Kurobe-Unazukionsen Station

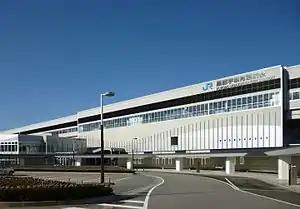
The east side of Kurobe-Unazukionsen Station in January 2017

is a railway station on the high-speed Hokuriku Shinkansen line in Kurobe, Toyama, Japan, operated by West Japan Railway Company (JR West). Shin-Kurobe Station on the Toyama Chihō Railway Main Line is connected to the station by a walkway.